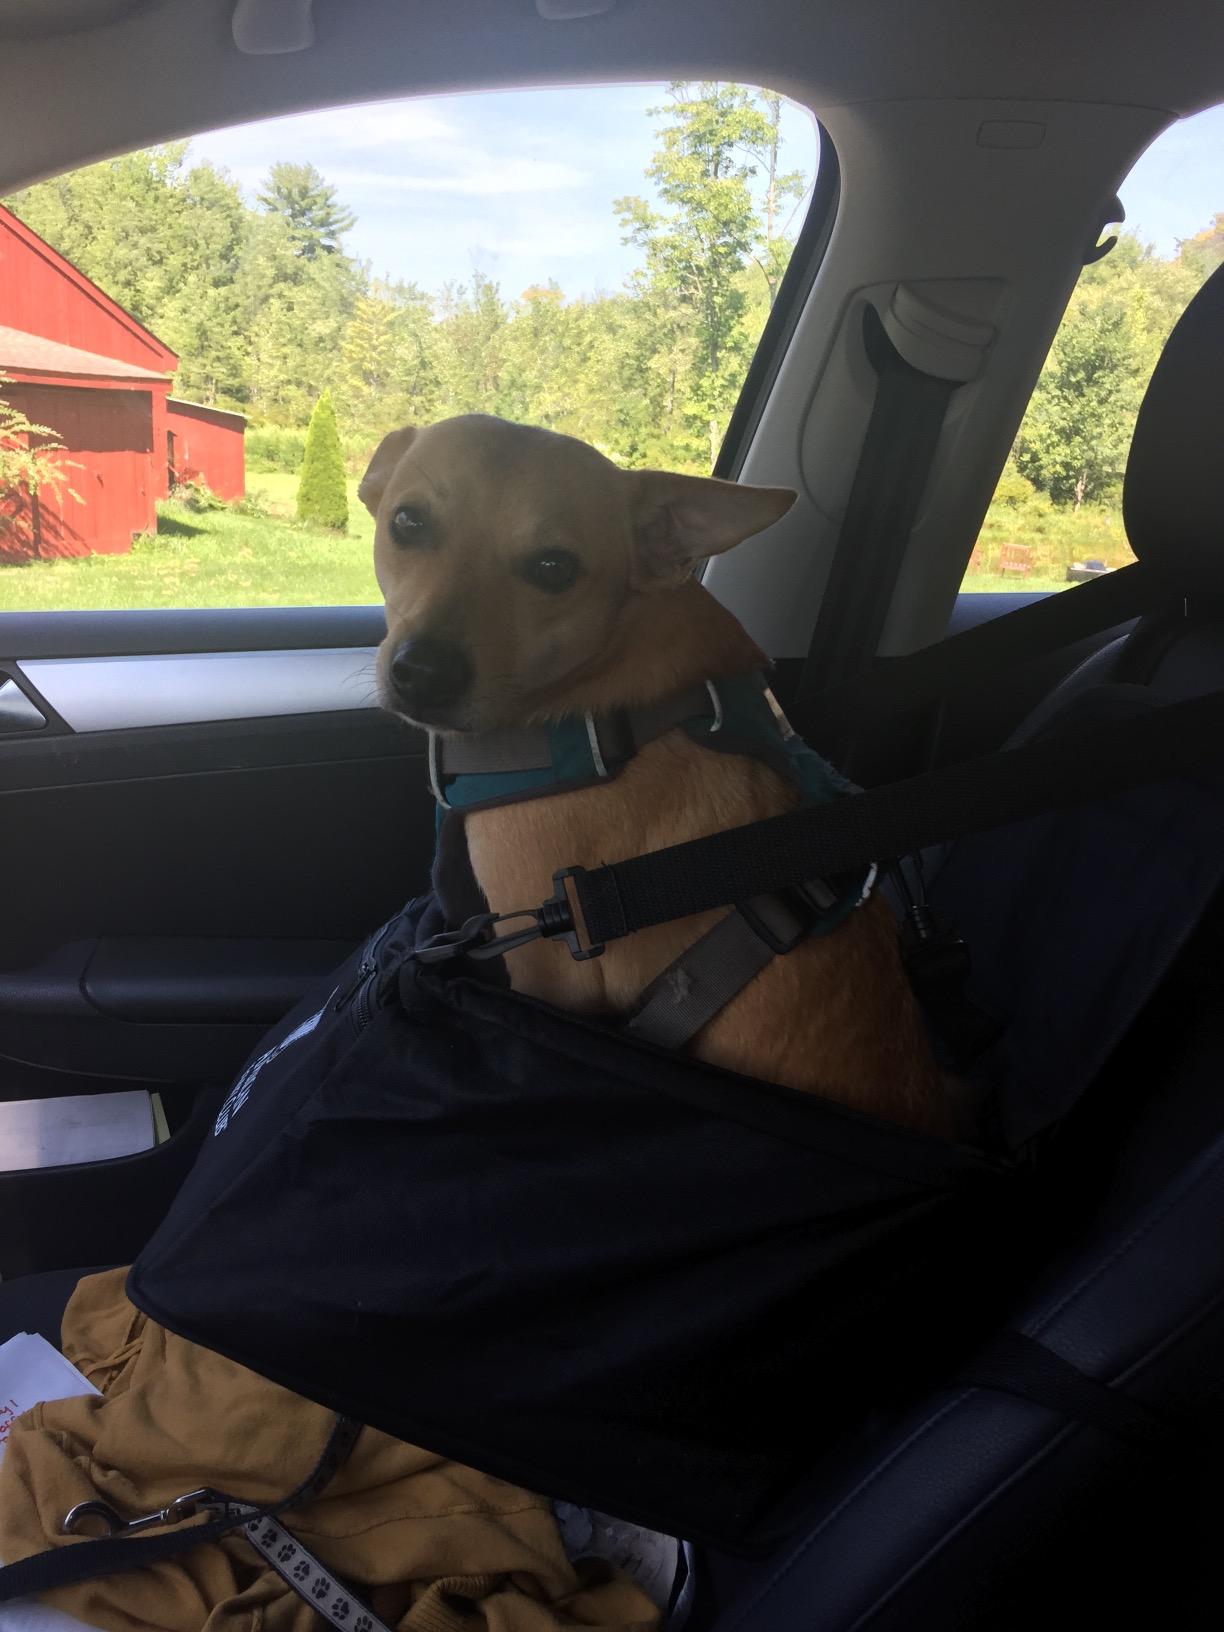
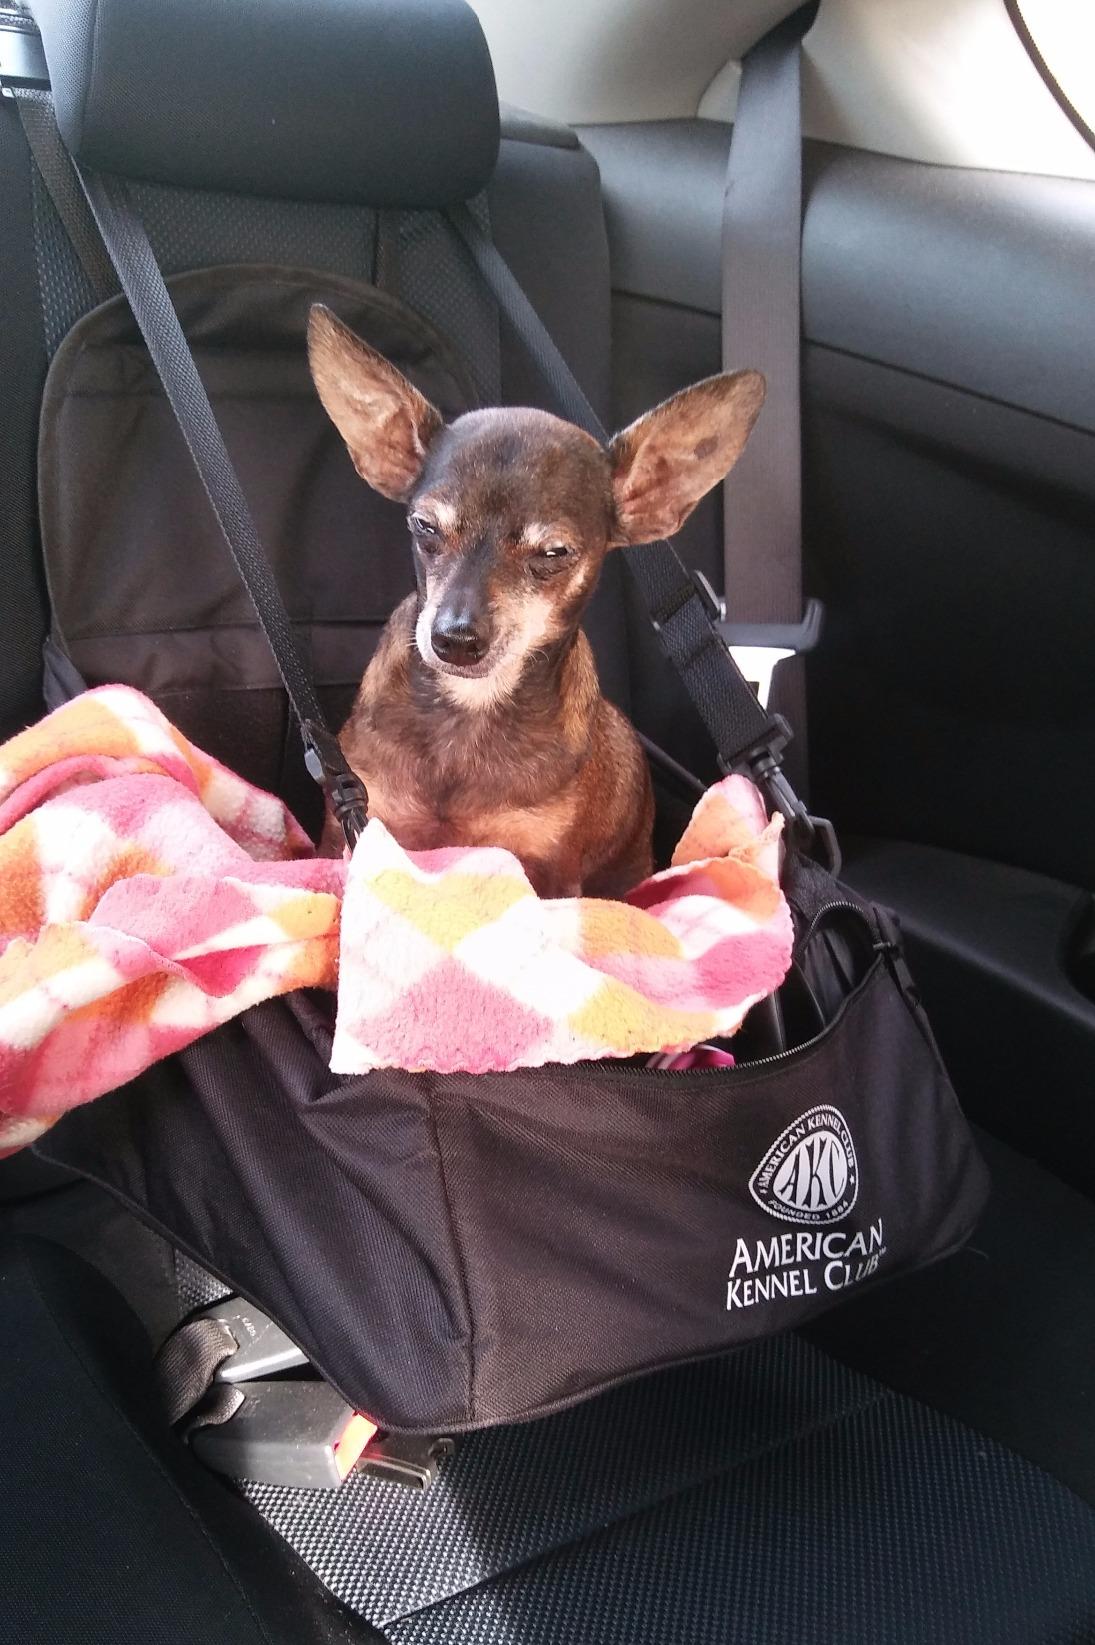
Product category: items_kennel
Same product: yes